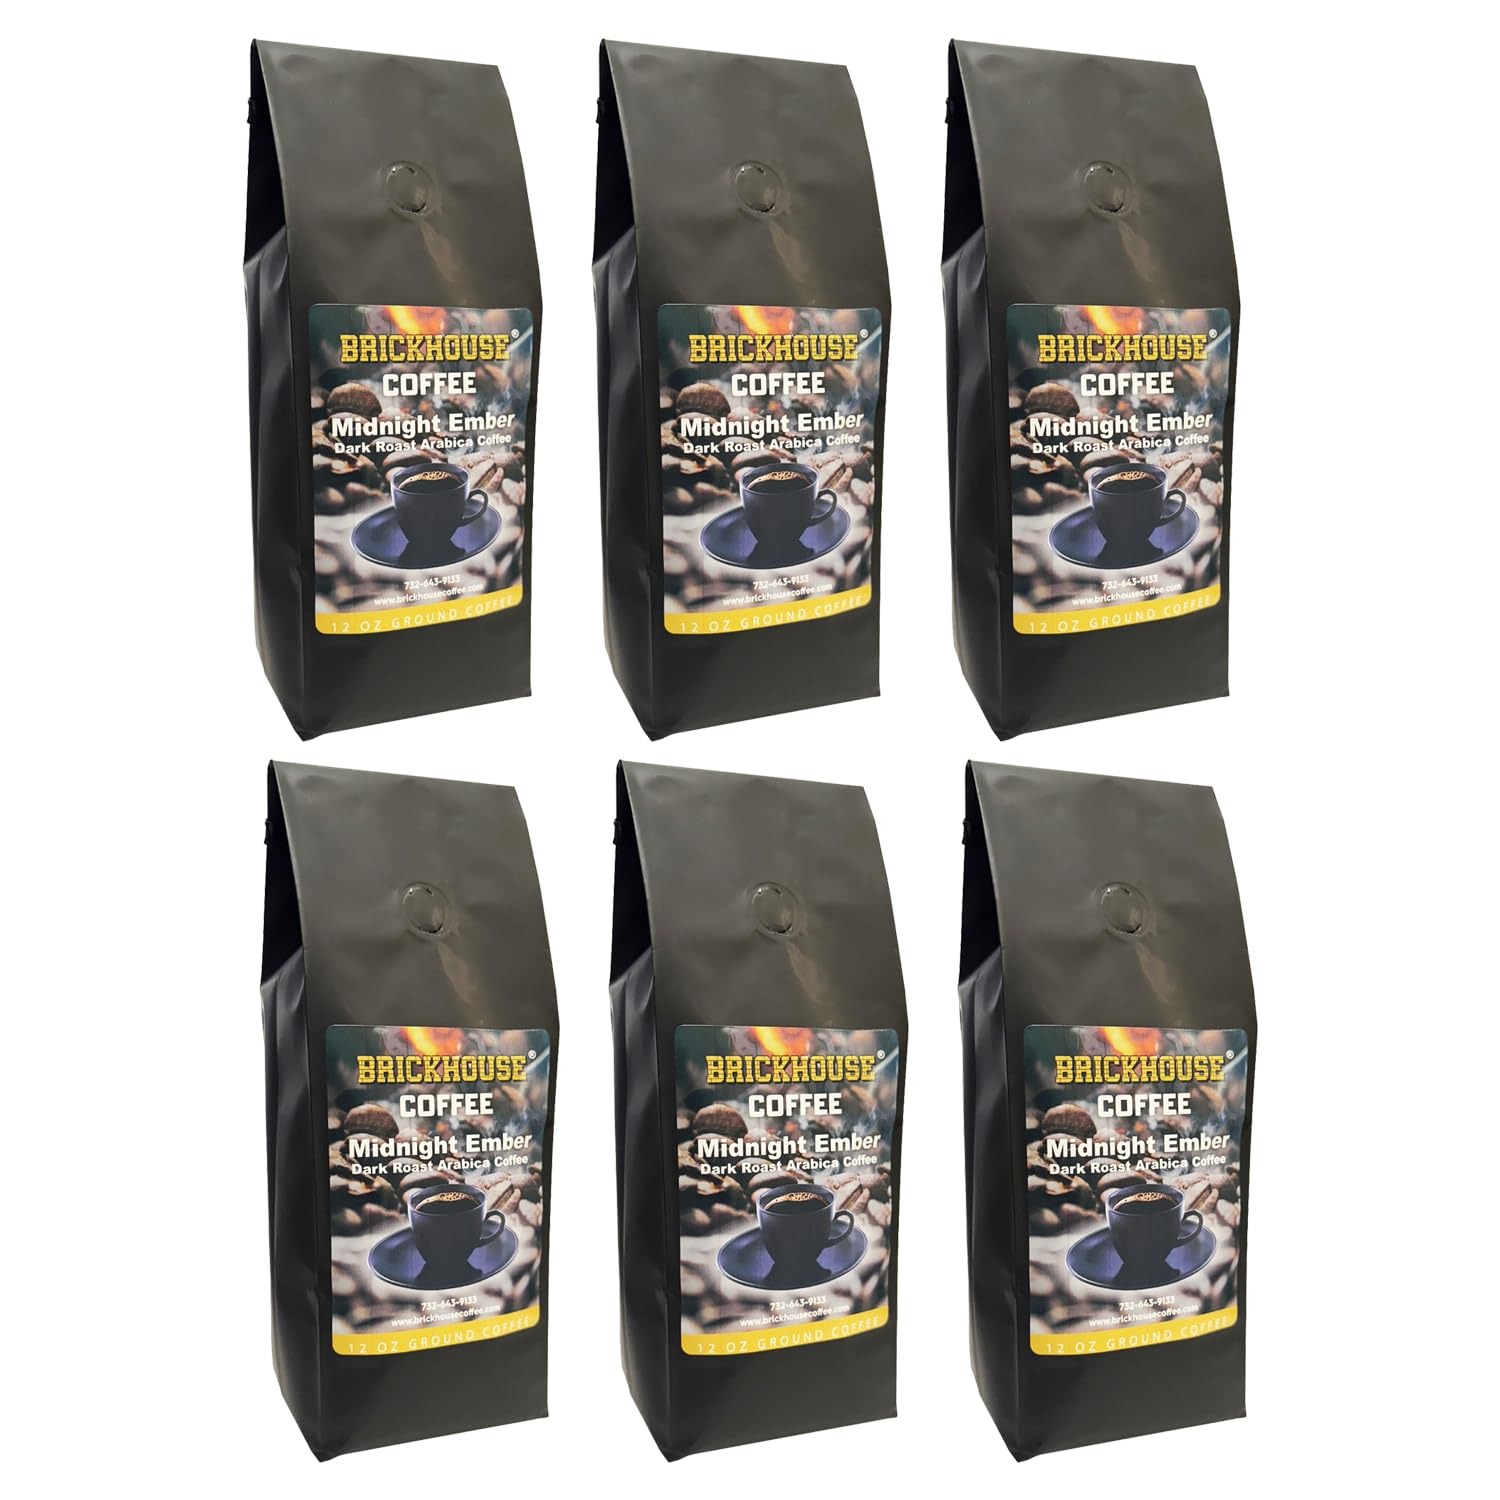
Item Name: Brickhouse Coffee Midnight Ember Dark Roast, 100% Arabica Ground Coffee, Bold & Smoky Flavor, 6 x 12oz Bags
Bullet Point 1: Darkest Roast Yet: A bold, full-bodied coffee with a heavy, syrupy texture and rich, smoky flavor.
Bullet Point 2: Complex Flavor Profile: Layers of roasty goodness with hints of dark chocolate, molasses, and caramelized cookie.
Bullet Point 3: 100% Premium Arabica Beans: Expertly selected for quality and rich, consistent flavor in every cup.
Bullet Point 4: Silky-Smooth Finish: Ends with a lingering sweetness that perfectly balances the bold intensity.
Bullet Point 5: Artisan Roasted in Small Batches: Carefully crafted to ensure peak flavor and freshness every time.
Bullet Point 6: Perfect for Coffee Enthusiasts: Designed for those who love a robust, full-flavored coffee experience.
Product Description: Indulge in the deepest expression of flavor with Brickhouse Coffee, Midnight Ember Dark Roast. Crafted from 100% Arabica beans, this exceptional dark roast delivers a rich, syrupy body with bold notes that ignite the senses. The journey begins with robust, smoky undertones and an intense roasty aroma. Each sip unveils layers of dark chocolate, sweet molasses, and the satisfying hint of caramelized cookie. The experience culminates in a silky-smooth, lingering finish that leaves a touch of sweetness on your palate.
Value: 72.0
Unit: Ounce

Price: 64.99